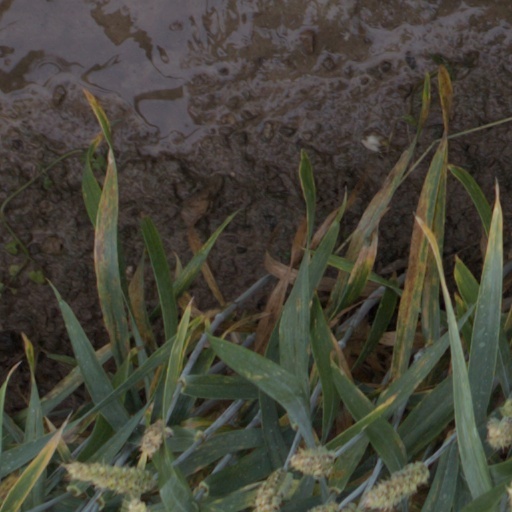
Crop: wheat